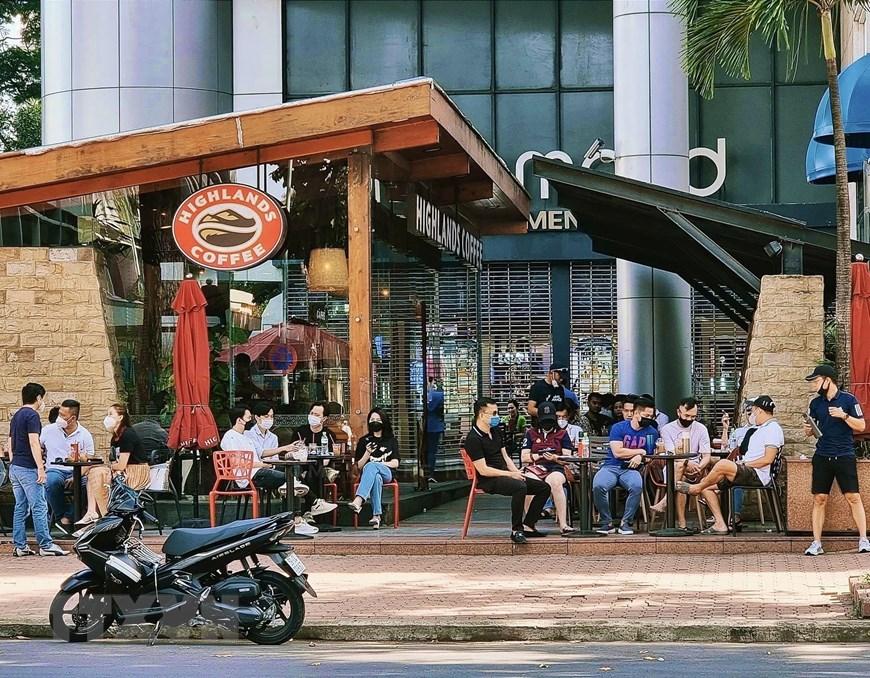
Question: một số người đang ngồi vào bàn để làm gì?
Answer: một số người ngồi uống cà phê hoặc tán gẫu